Northern Norway

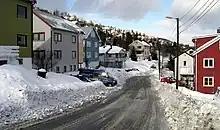
Tromsø street in March 2006. Snow cover persists for many months in most areas, this also insulates the ground from the cold.

Along the coast of Nordland north to southern Vesterålen, average winter temperatures hover just above freezing, getting gradually colder winters into the fjords, and the coldest are inland. Inland Finnmark, as in Karasjok, average temperatures remain below freezing for 7 months (October–April). In Tromsø, average temperatures stays below freezing for 4–5 months.